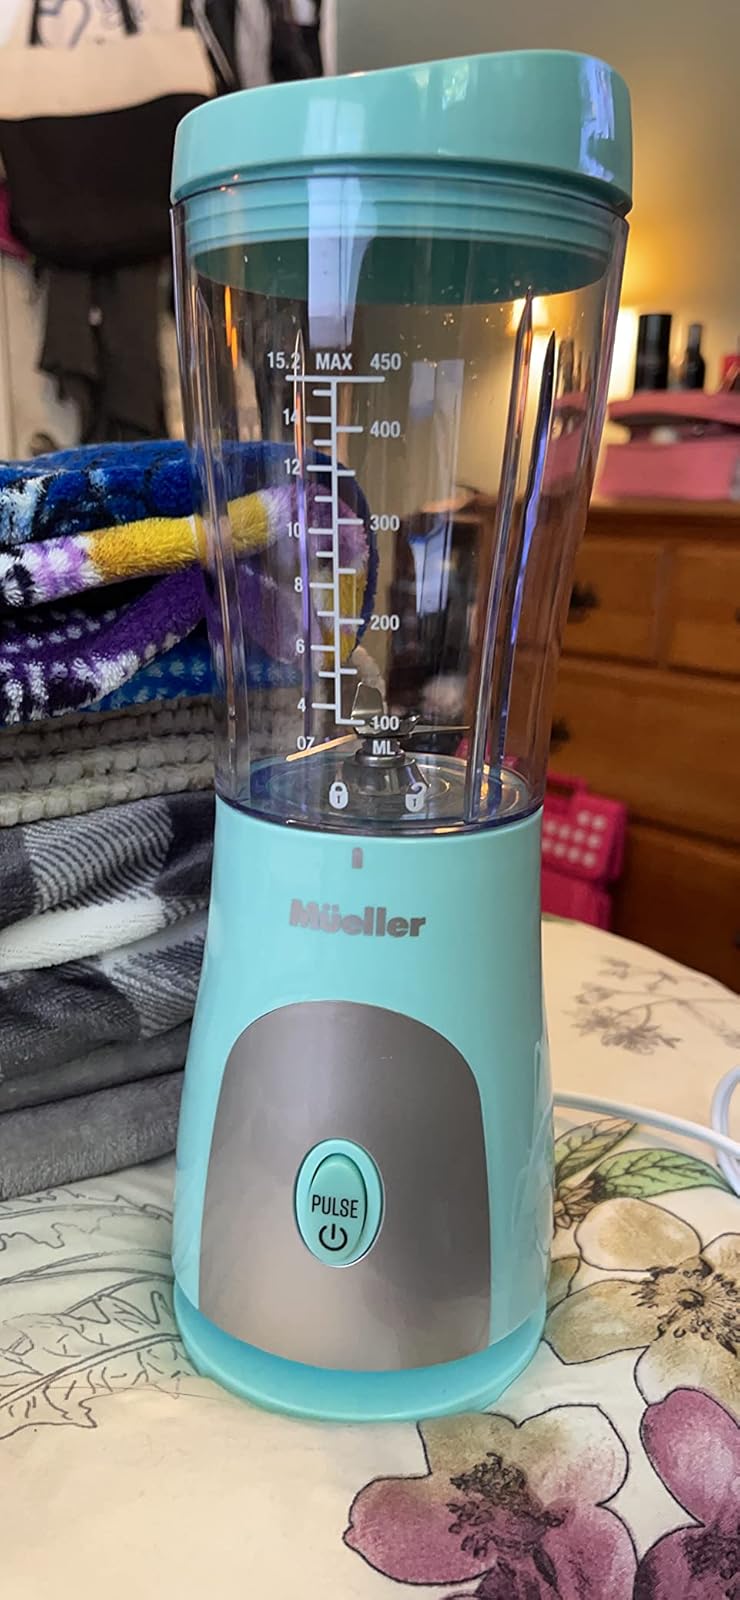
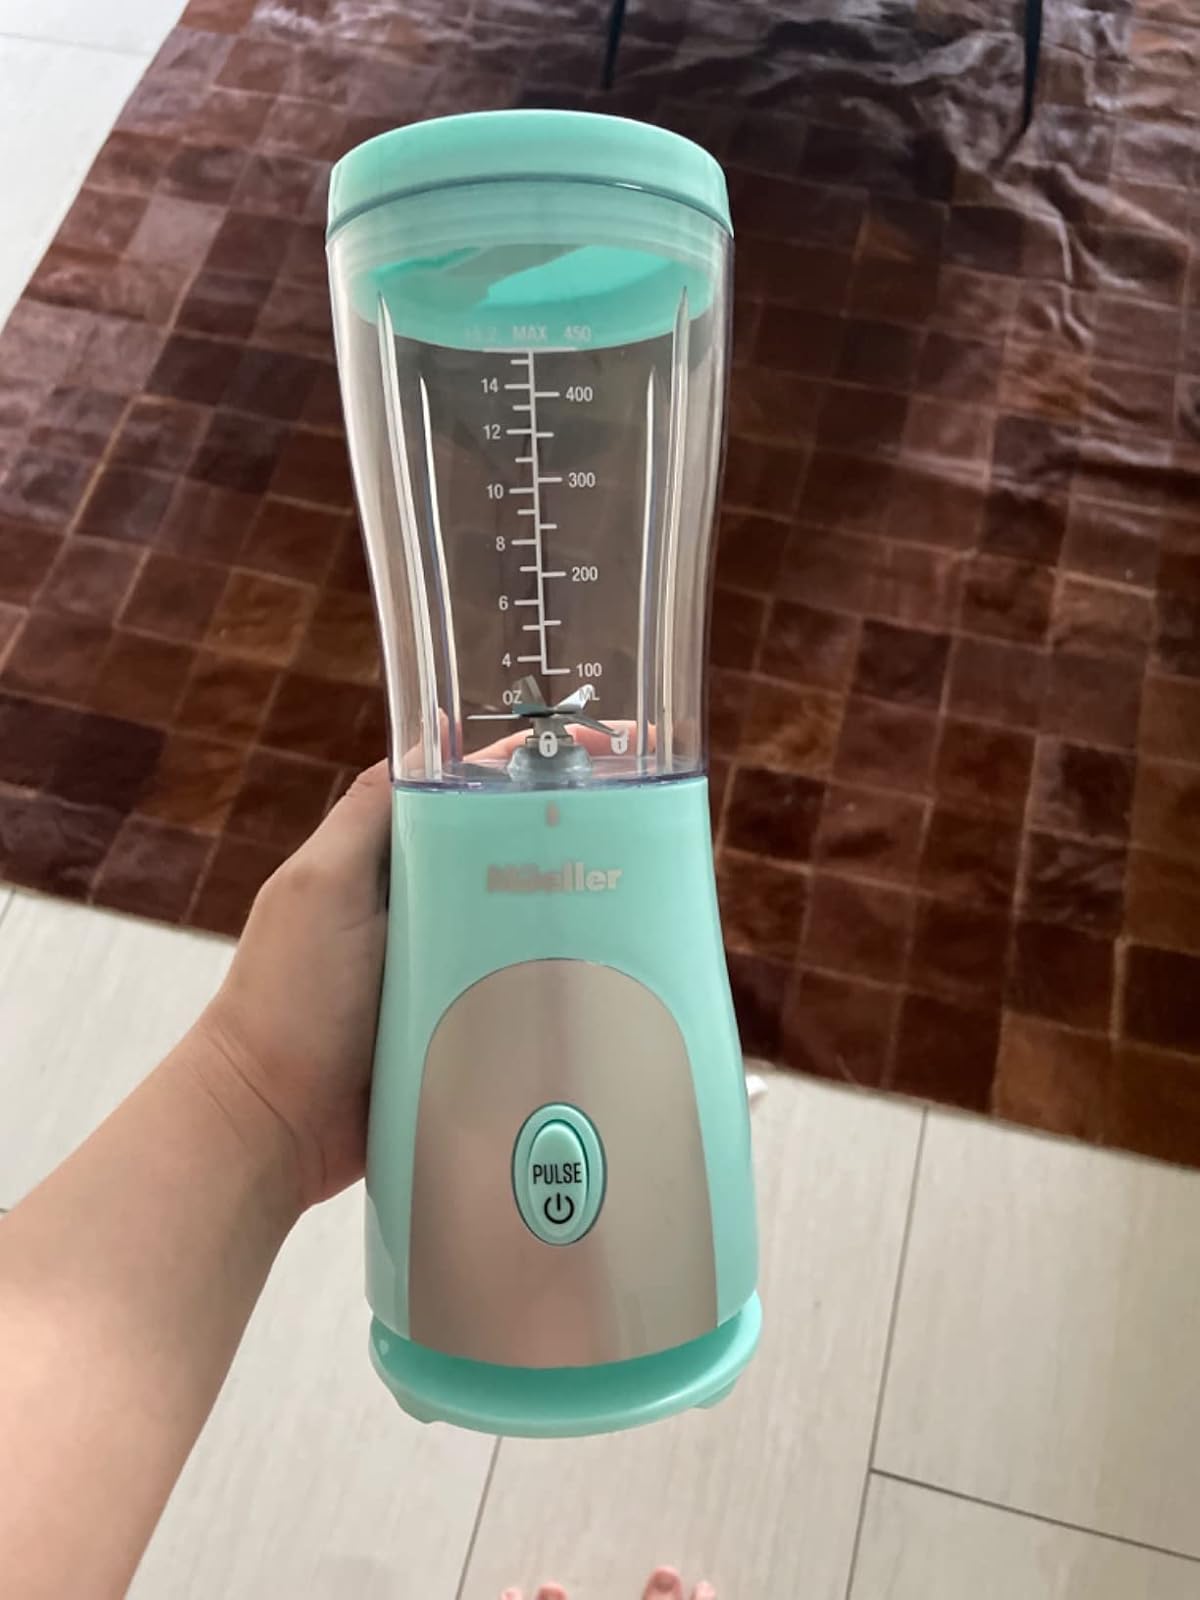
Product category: items_blender
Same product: yes